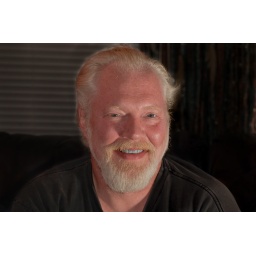
Strobist Info: SB-800 1/128 camera right in white gift bag, SB-28 1/64 on camera bounced off wall camera left